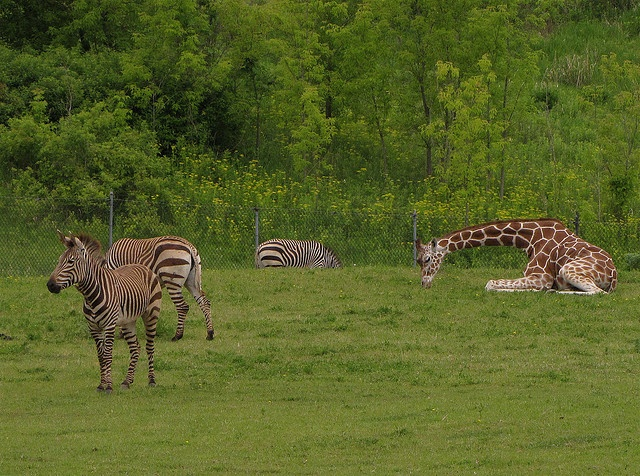
Three Zebras and a Giraffe in an enclosed area.
Three zebras and a giraffe in a green field.
A group of zebra on a grass field.
A herd of zebra standing around a giraffe.
Three zebra and a giraffe grazing in a field.